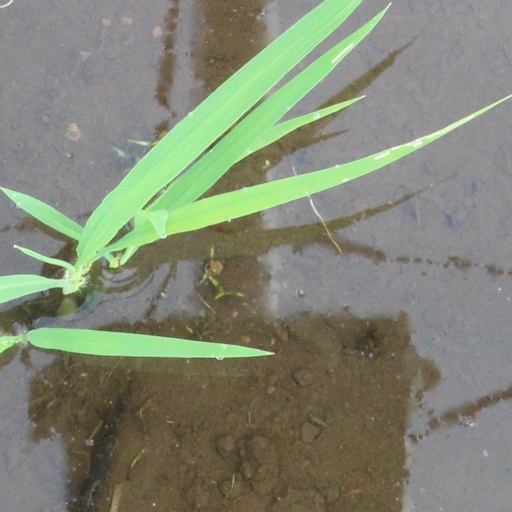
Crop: rice